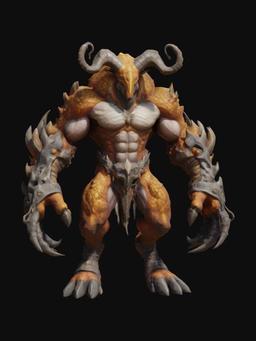
미적 점수 (1~10점): 8